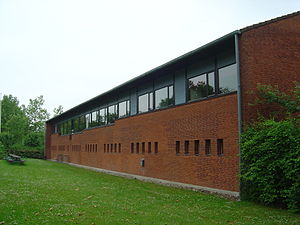
Kastrup Boldklub
Kastrup Boldklub klubhus
Kastrup Boldklub - klubhuset for en dansk fodboldklub på Røllikevej, Amager, København. Set fra den sydøstlige side, ved siden af Gammel Kirkevej.
Kastrup Boldklub er en dansk fodboldklub beliggende på Amager. Klubben blev stiftet under navnet Boldklubben Funkis før man i 1941 tog navneforandring til det nuværende.